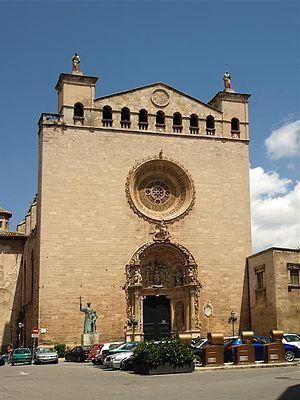
Le couvent Saint-François de Palma de Majorque a été fondé en 1232. Il a été déplacé en 1281 sous sa forme actuelle. Jacques de Majorque, fils du roi Jacques II de Majorque y prit l'habit au XIIIᵉ siècle.